Pasargadae

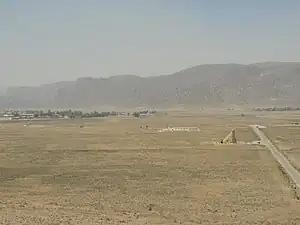
View of Pasargad from Toll-e Takht hill. The closest building to the tomb attributed to Cambyses II and the farthest building that can be seen in the center of the upper part of the image is the Tomb of Cyrus the Great. Between these two buildings, the ruins of Achaemenid palaces can be seen.

Pasargadae was founded in the 6th century BCE as the first capital of the Achaemenid Empire by Cyrus the Great, near the site of his victory over the Median king Astyages in 550 BCE. The city remained the Achaemenid capital until Darius moved it to Persepolis.